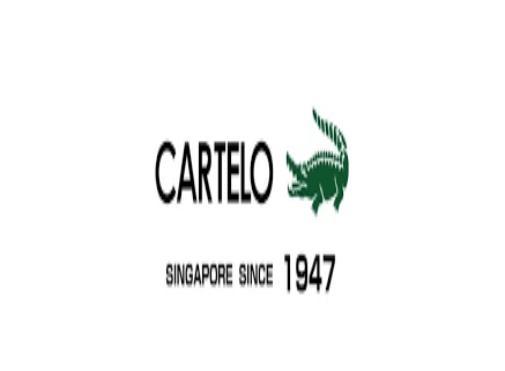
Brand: cartelo
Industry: Clothes